Sergio Pignedoli

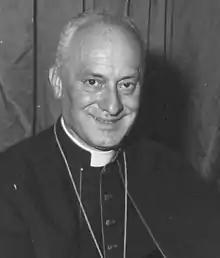
The then-archbishop pictured in September 1967.

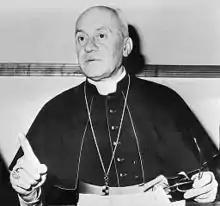
Sergio Pignedoli pictured in 1978.

Sergio Pignedoli (4 June 1910 – 15 June 1980) was a prominent Italian Cardinal of the Roman Catholic Church and a top candidate for pope. He served as auxiliary bishop to Pope Paul VI when he was archbishop of Milan, and as President of the Secretariat for Non-Christians from 1973 to 1980. He was elevated to the cardinalate in 1973.